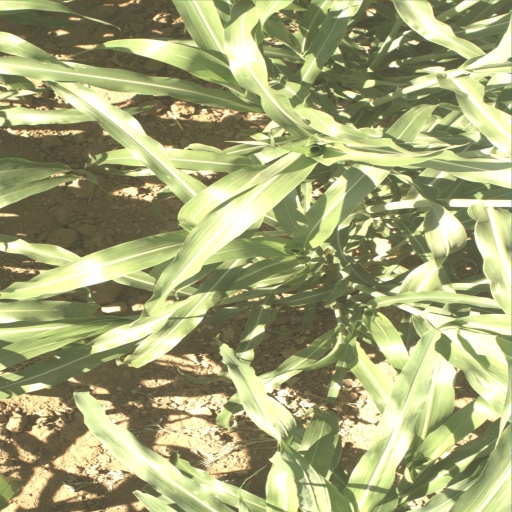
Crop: sorghum